History of Bombay in independent India

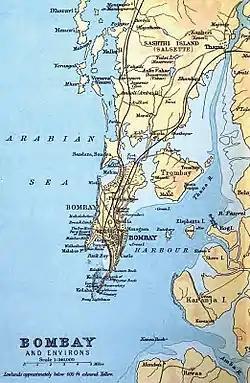
An old map of Bombay

The Seven Islands that came to constitute Mumbai were home to communities of the Marathi Speaking Kolis and Aagris for Decades. The islands came under the control of successive indigenous empires before being ceded to the Portuguese and subsequently to the British East India Company. During the mid-18th century, Mumbai was reshaped by the British with large-scale civil engineering projects, and emerged as a significant trading town.